Chalk talk

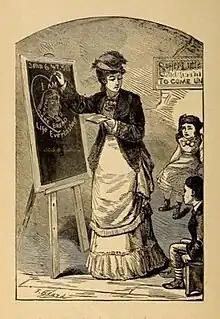
Illustration by Frank Beard showing a Sunday School teacher giving a chalk talk.

One of the earliest chalk talk artists was a prohibition illustrator named Frank Beard (1842–1905). Beard was a professional illustrator and editorial cartoonist who published in "The Ram's Horn," an interdenominational social gospel magazine. Beard's wife was a Methodist, and when the women of their church asked Beard to draw some pictures as part of an evening of entertainment they were planning, the chalk talk was born. In 1896, Beard published "Chalk Lessons; or, The Black-board in the Sunday School", which he dedicated to the Rev. Albert D. Vail "[t]hrough whose simple Black-board teaching I was first led to search the Scriptures and my own heart."